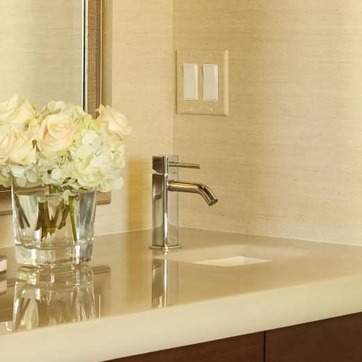
Material: metal